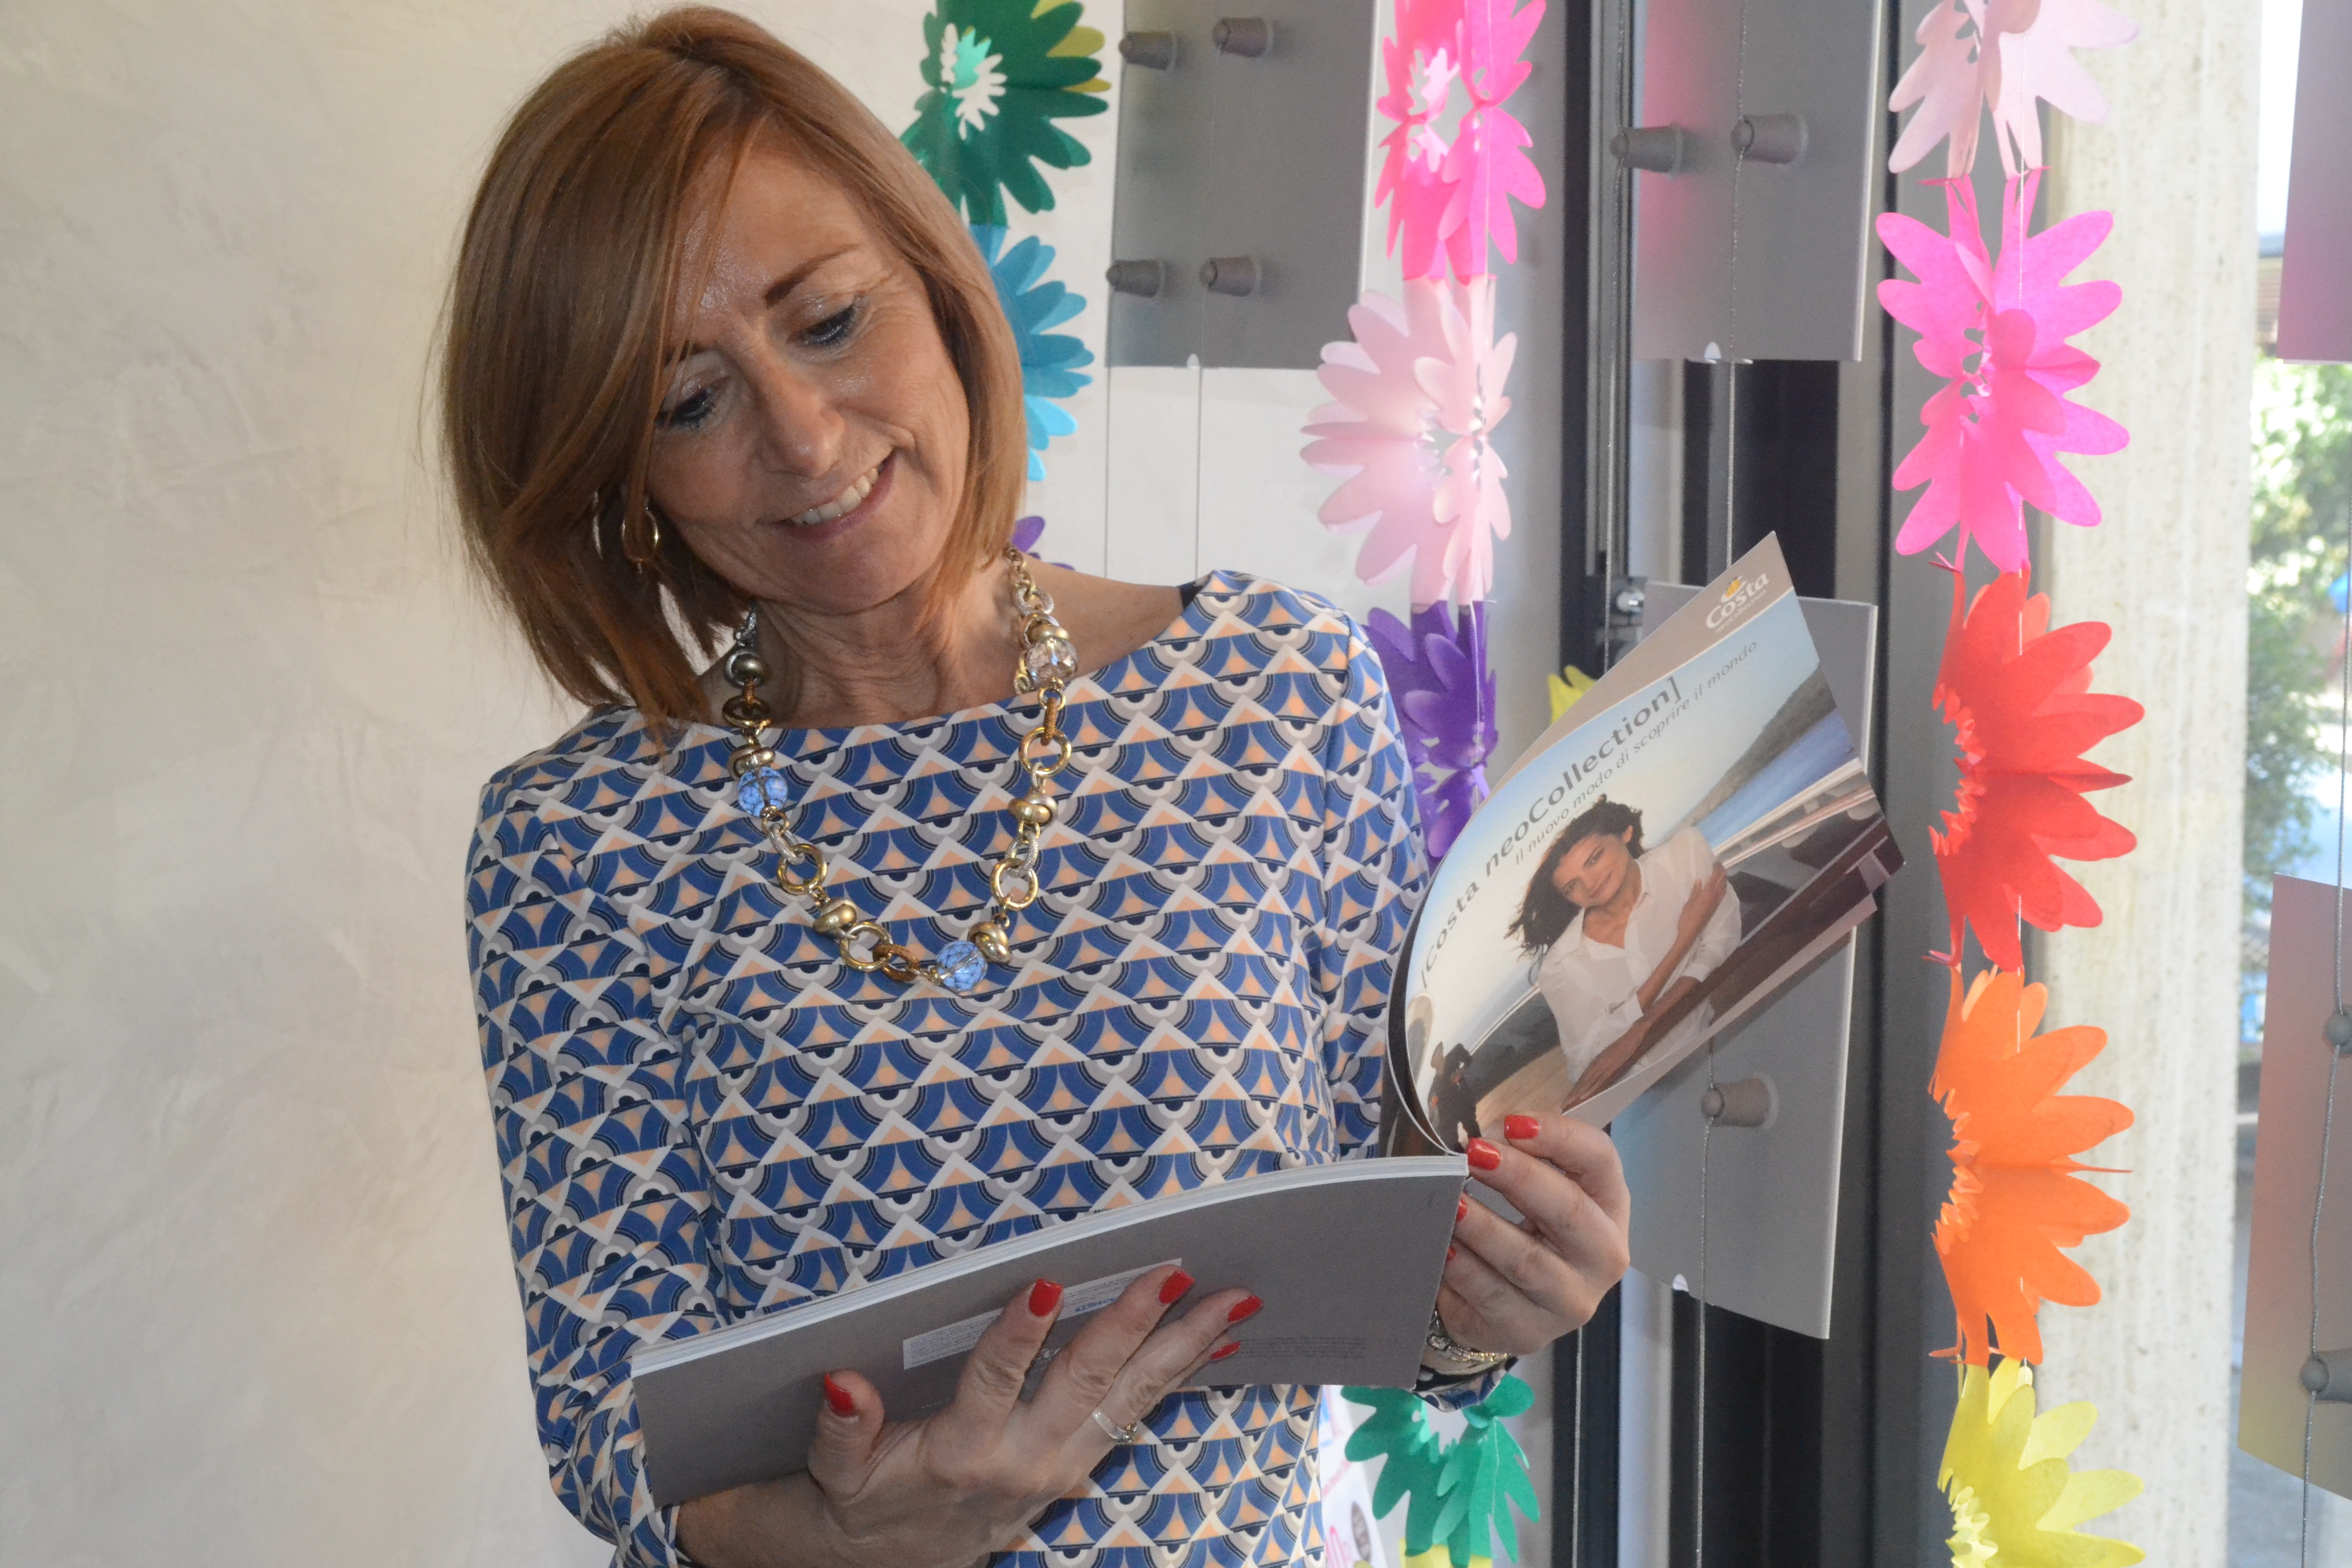
woman, reading, magazine, art, design, fasion, curiouse